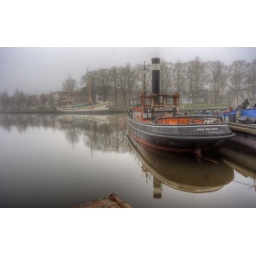
Den Helder; Feeling like a ship in the water